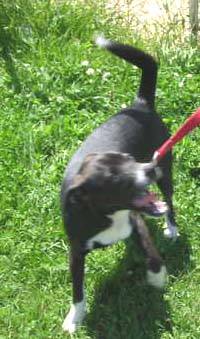
Label: dog